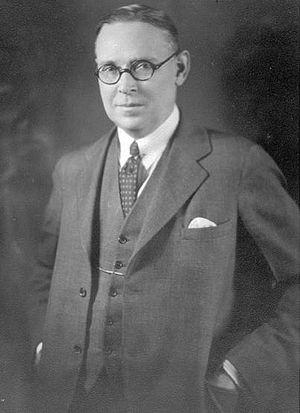
L'élection générale albertaine de 1935 était la 8ᵉ élection générale dans la province canadienne de l'Alberta depuis sa création en 1905. Elle se déroule le 22 août 1935 afin d'élire les députés de la 8ᵉ législature à l'Assemblée législative de l'Alberta.
Voici la liste des premiers ministres de l'Alberta depuis la création de cette province du Canada en 1905.
Cette page concerne des événements d'actualité qui se sont produits durant l'année 1934 dans la province canadienne de l'Alberta.